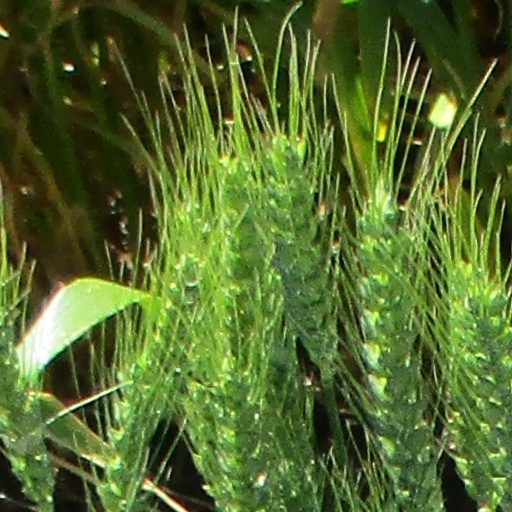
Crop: wheat